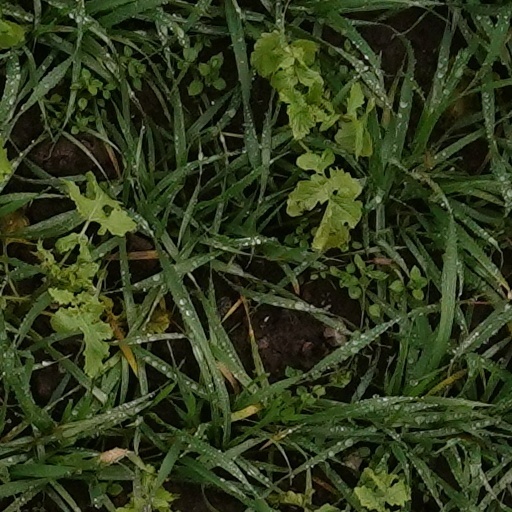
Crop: wheat